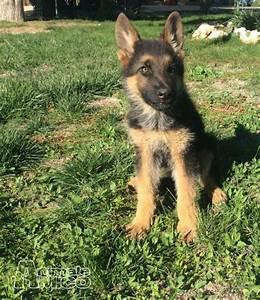
dog